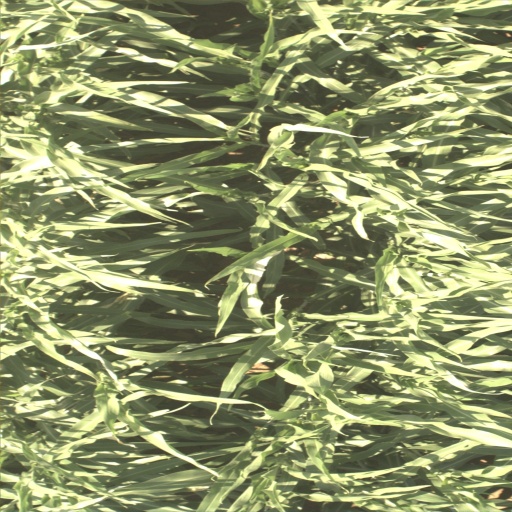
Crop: sorghum